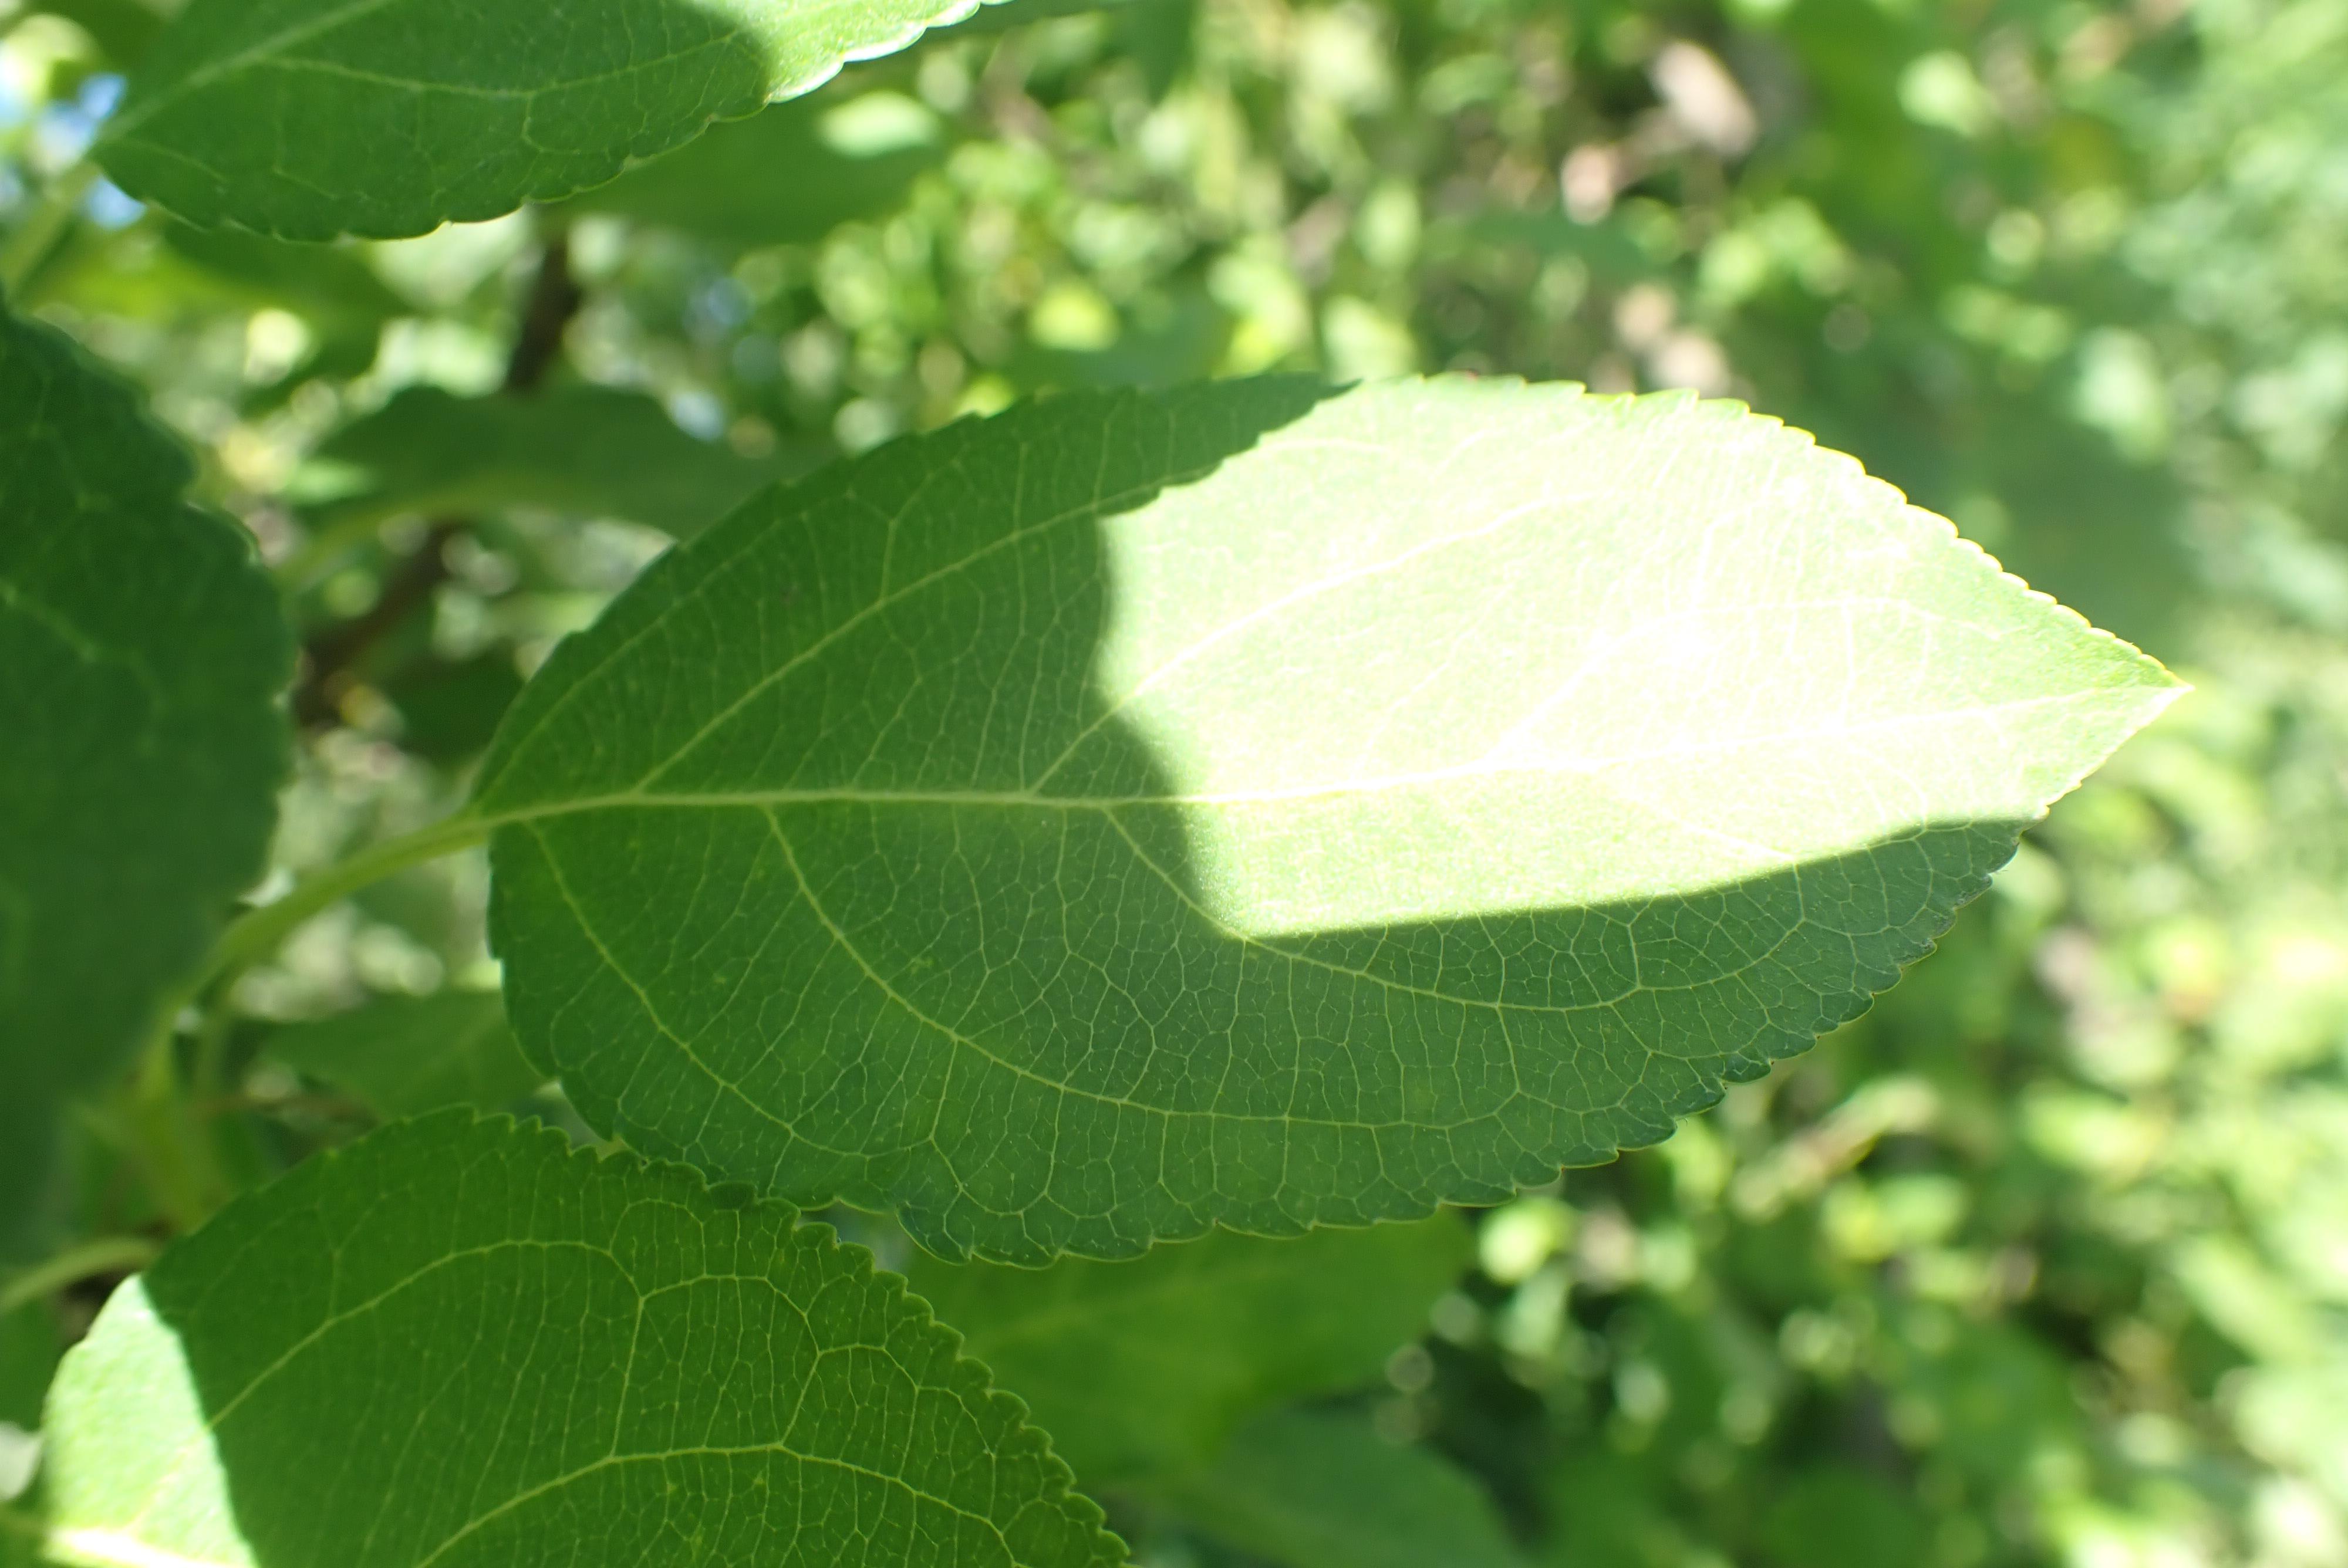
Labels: healthy